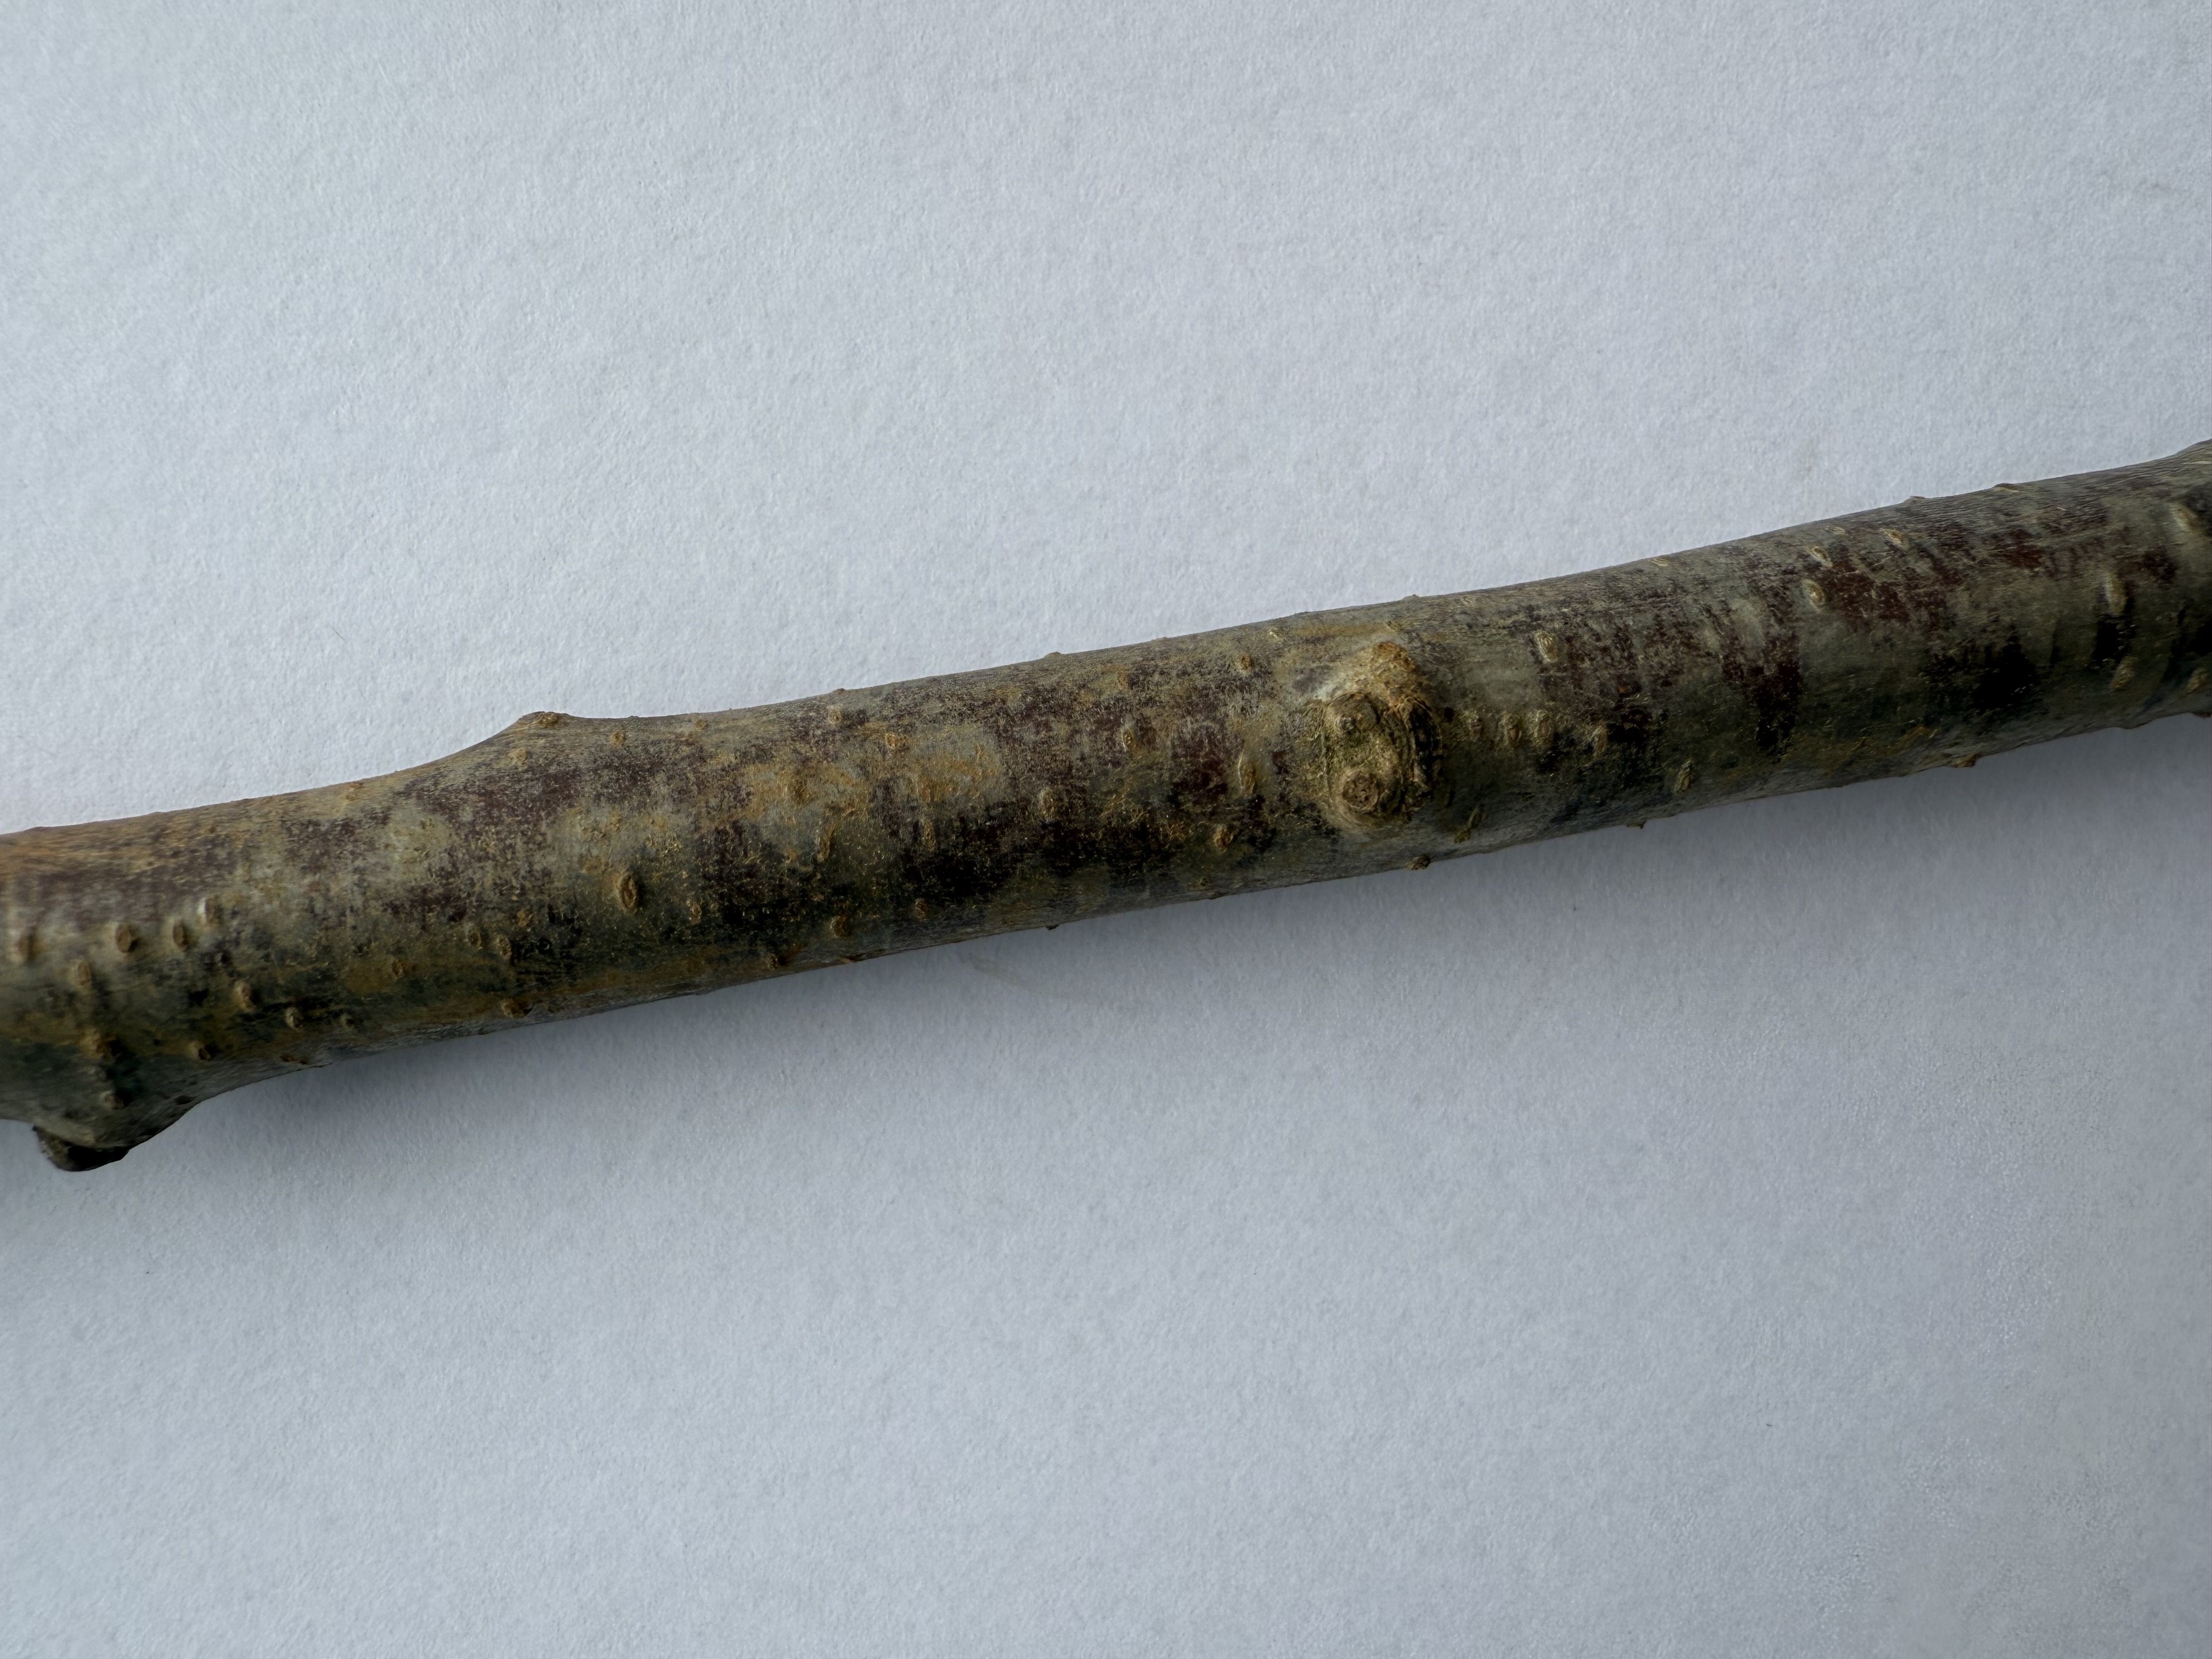
Variety: Ziraat 0900 Cherry